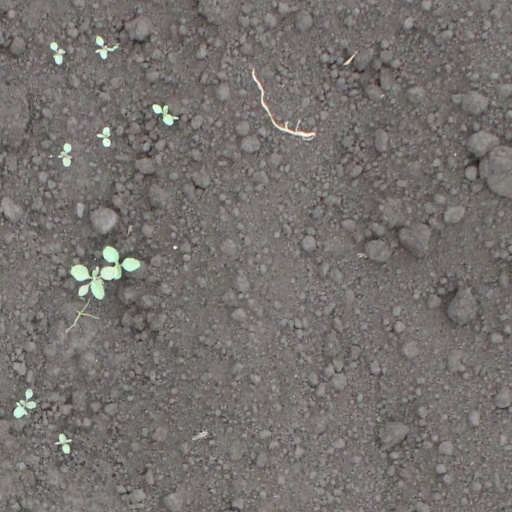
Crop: soybean